Goole

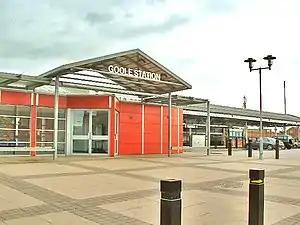
Goole railway station

Goole has several primary schools as well as Goole High School, and a special needs school, Riverside School, that caters for 2–19 year olds. There are further education colleges in Selby, York, Scunthorpe, and Bishop Burton. Goole College was closed in 2021 and is now being used as a temporary Gym while Goole Leisure Centre is redeveloped.